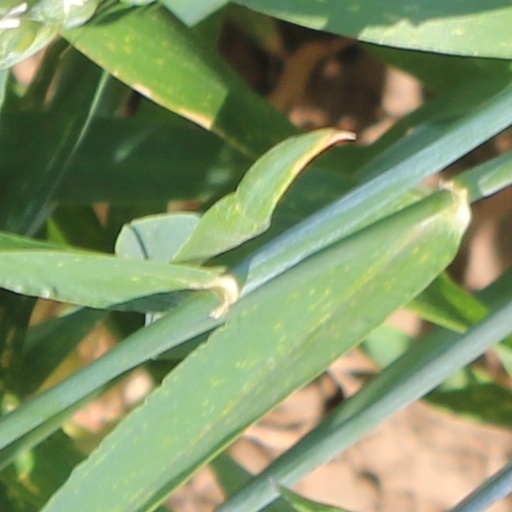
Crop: wheat